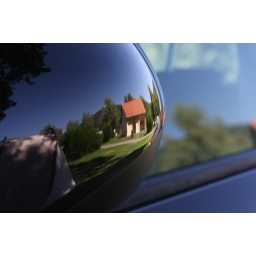
A part of the camping including the toilet block, seen in the reflection of the mirror housing of car.